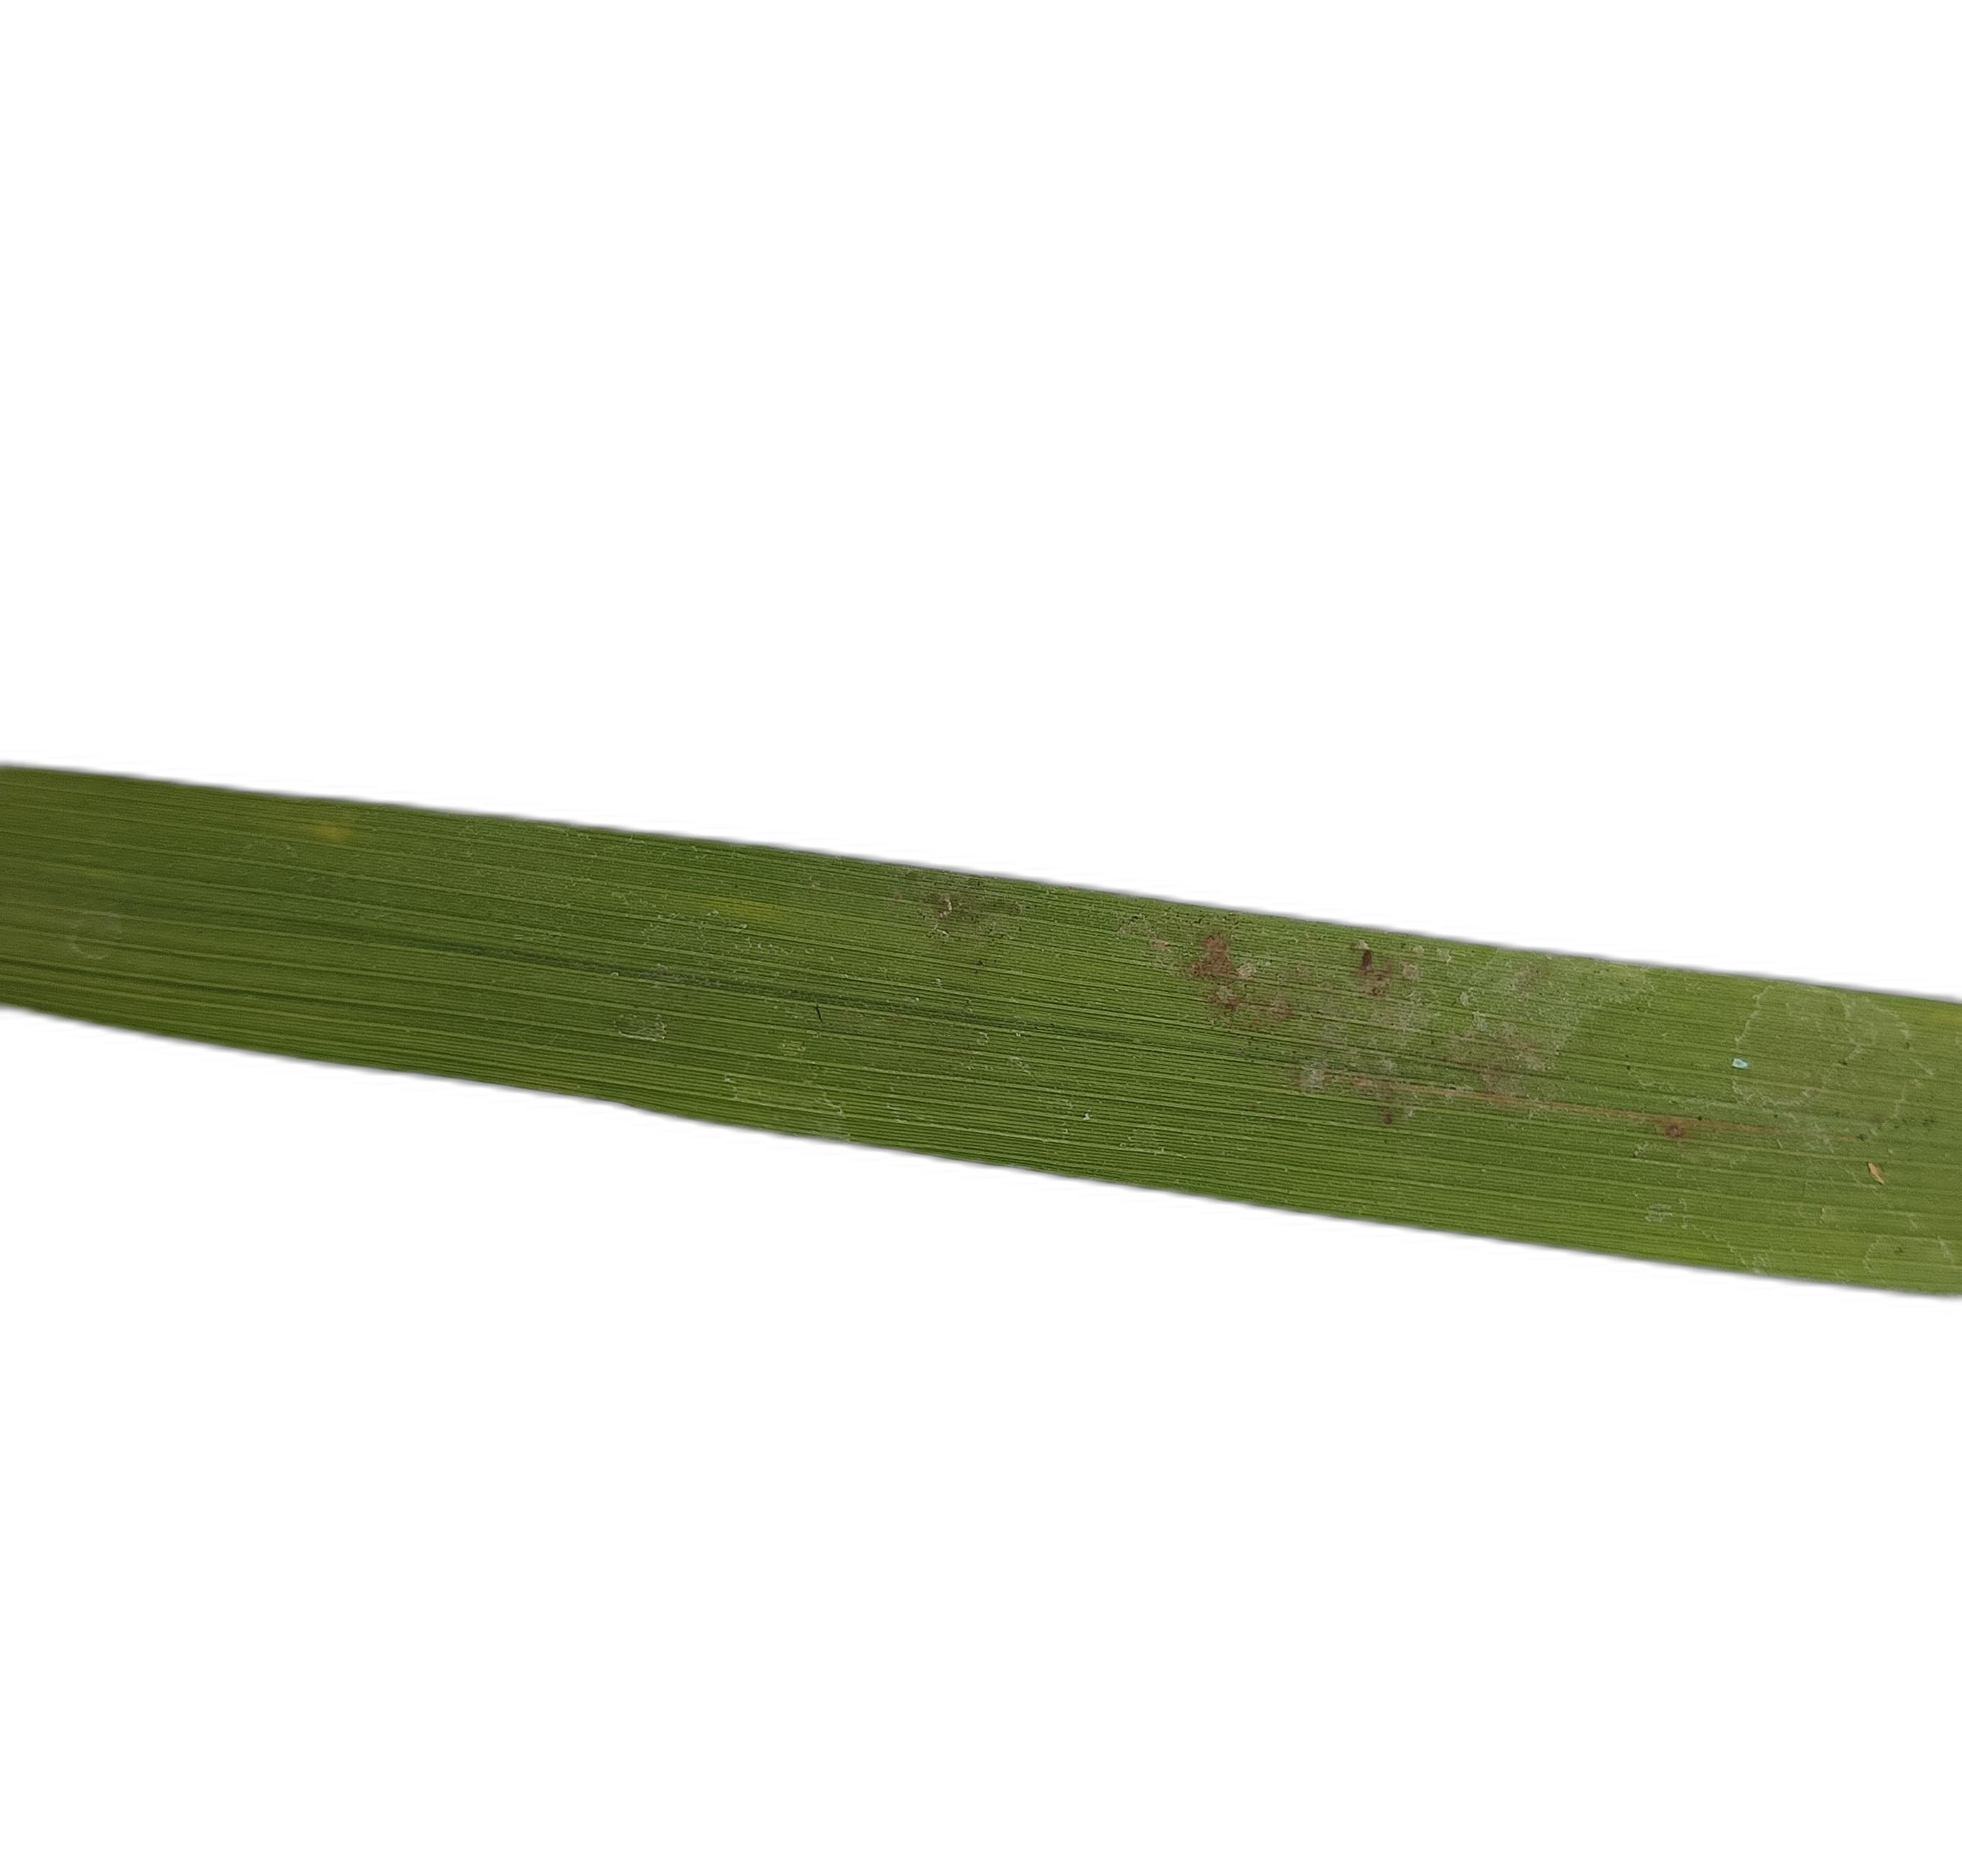
Label: Healthy